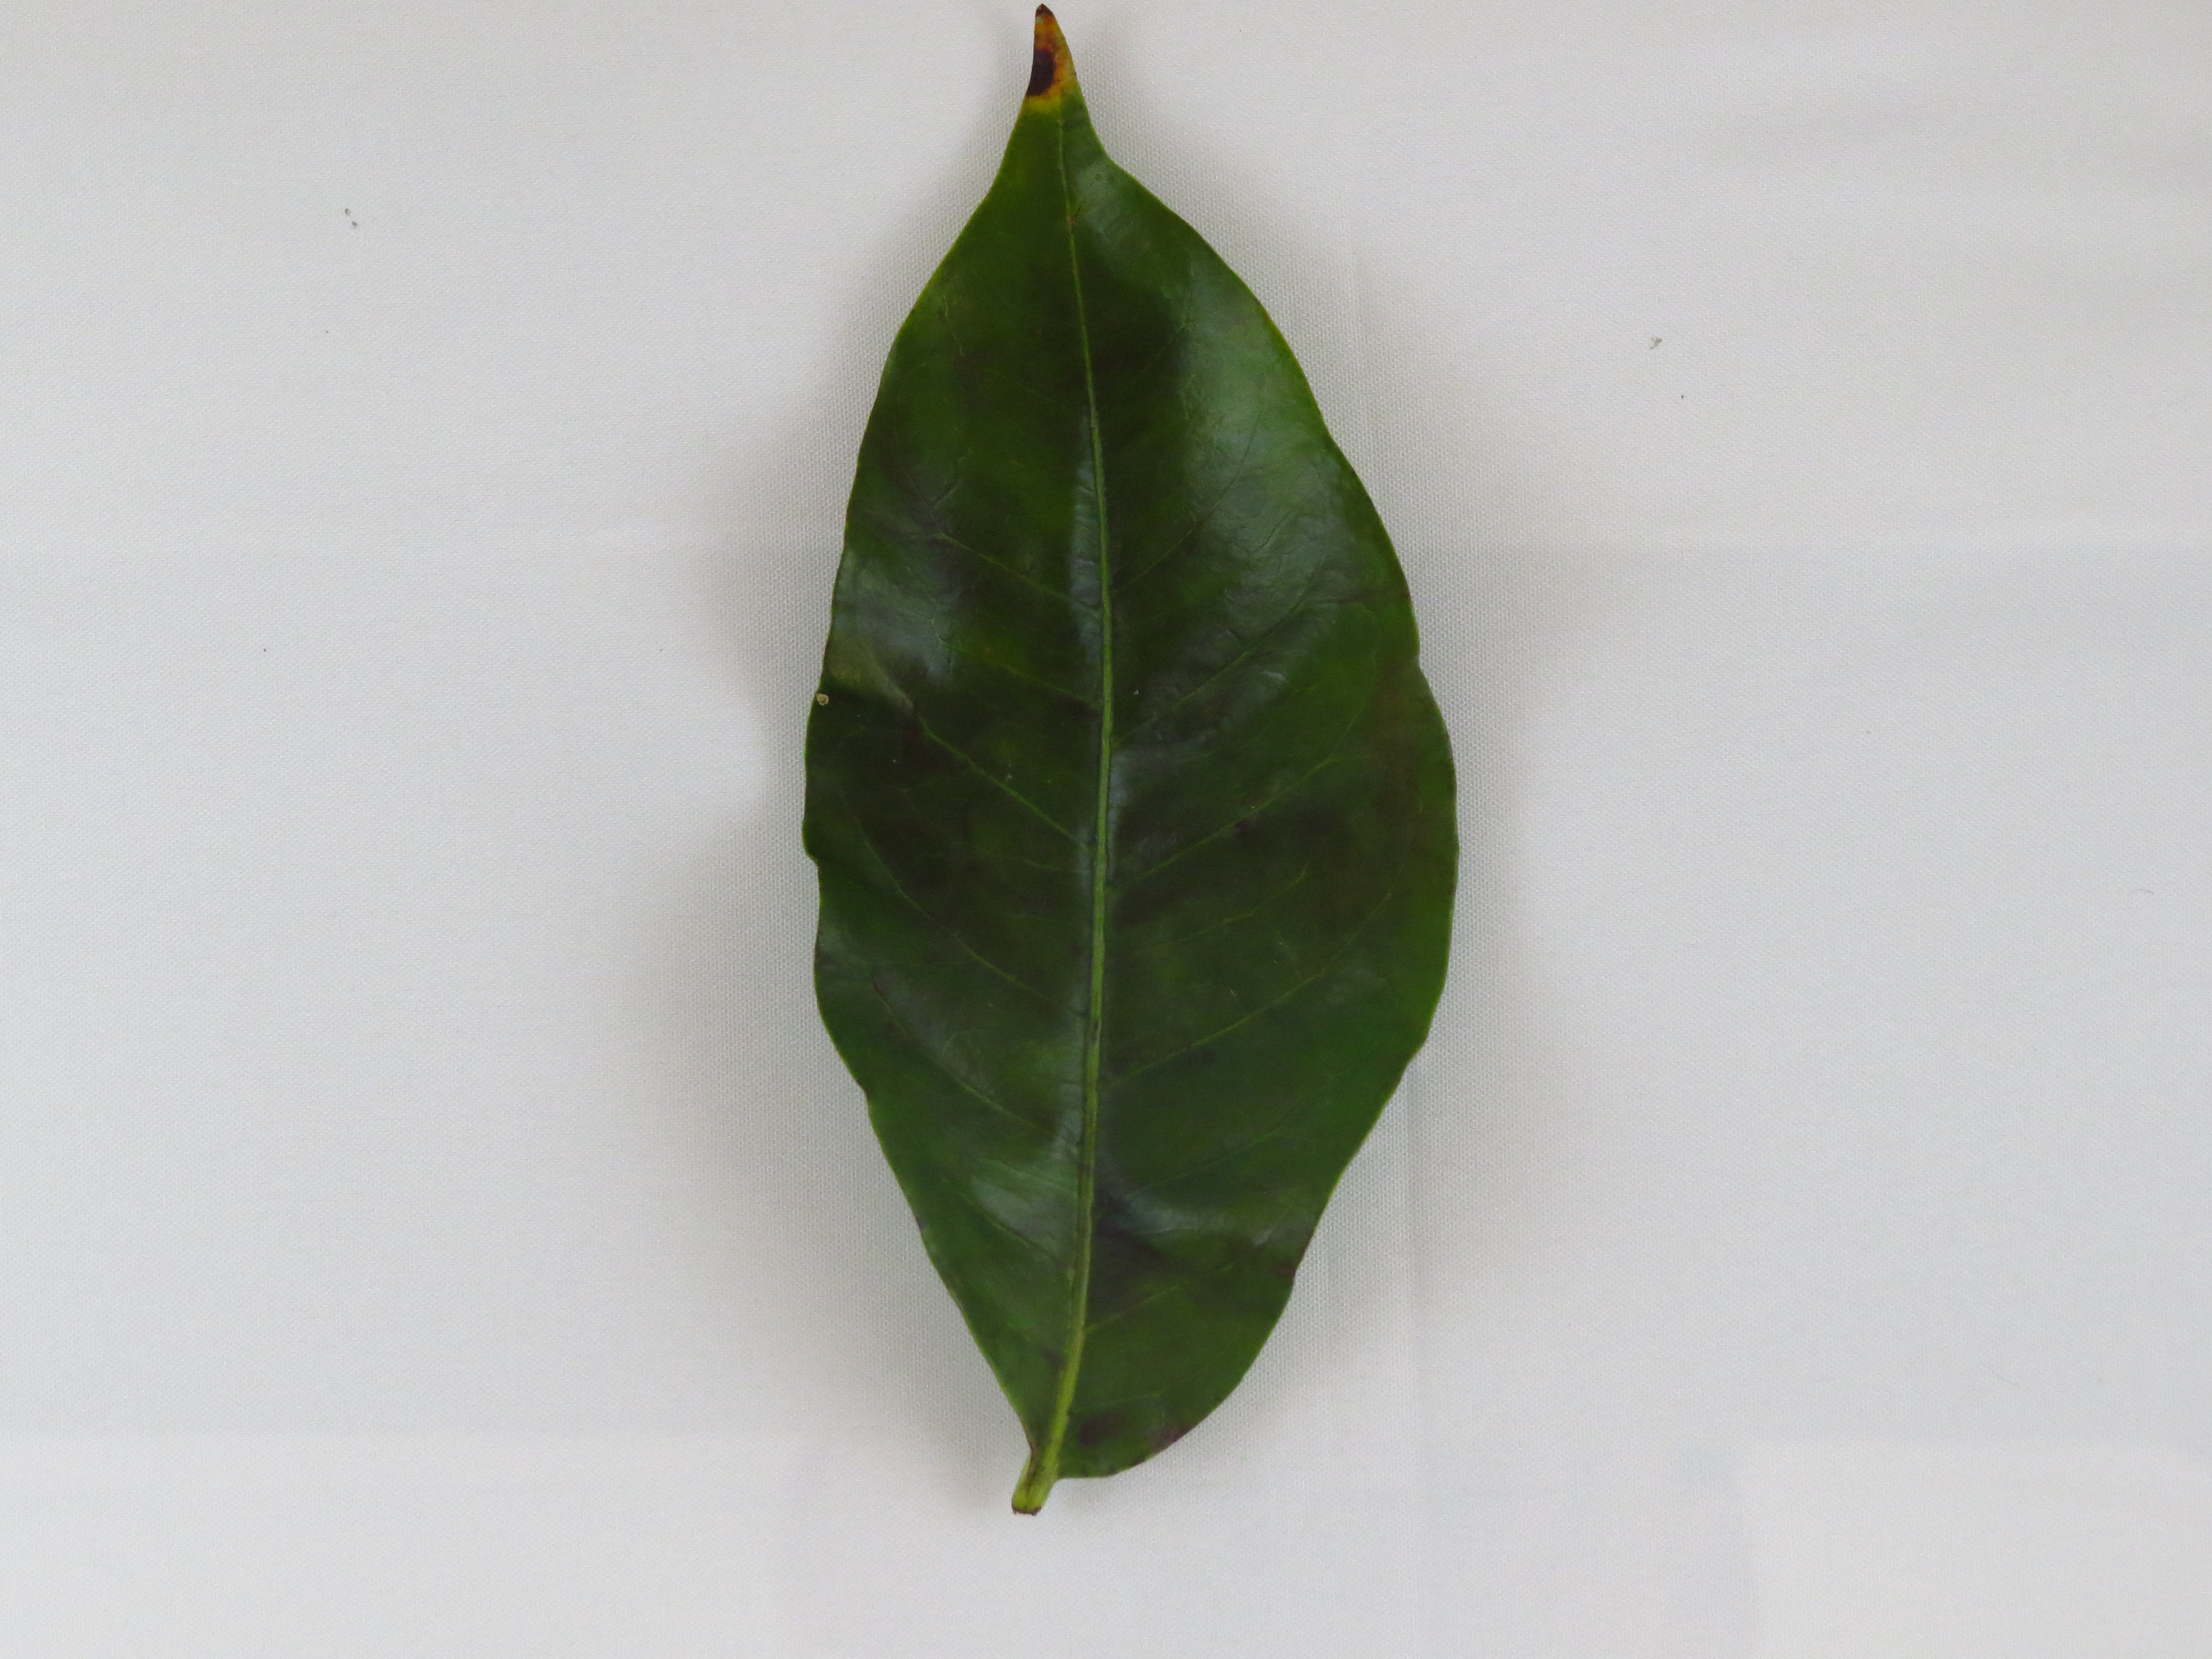
Label: potasium-K